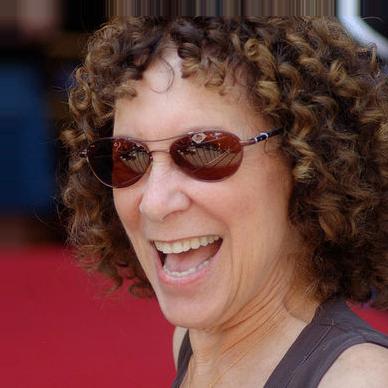
Age: 62